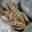
Label: frog